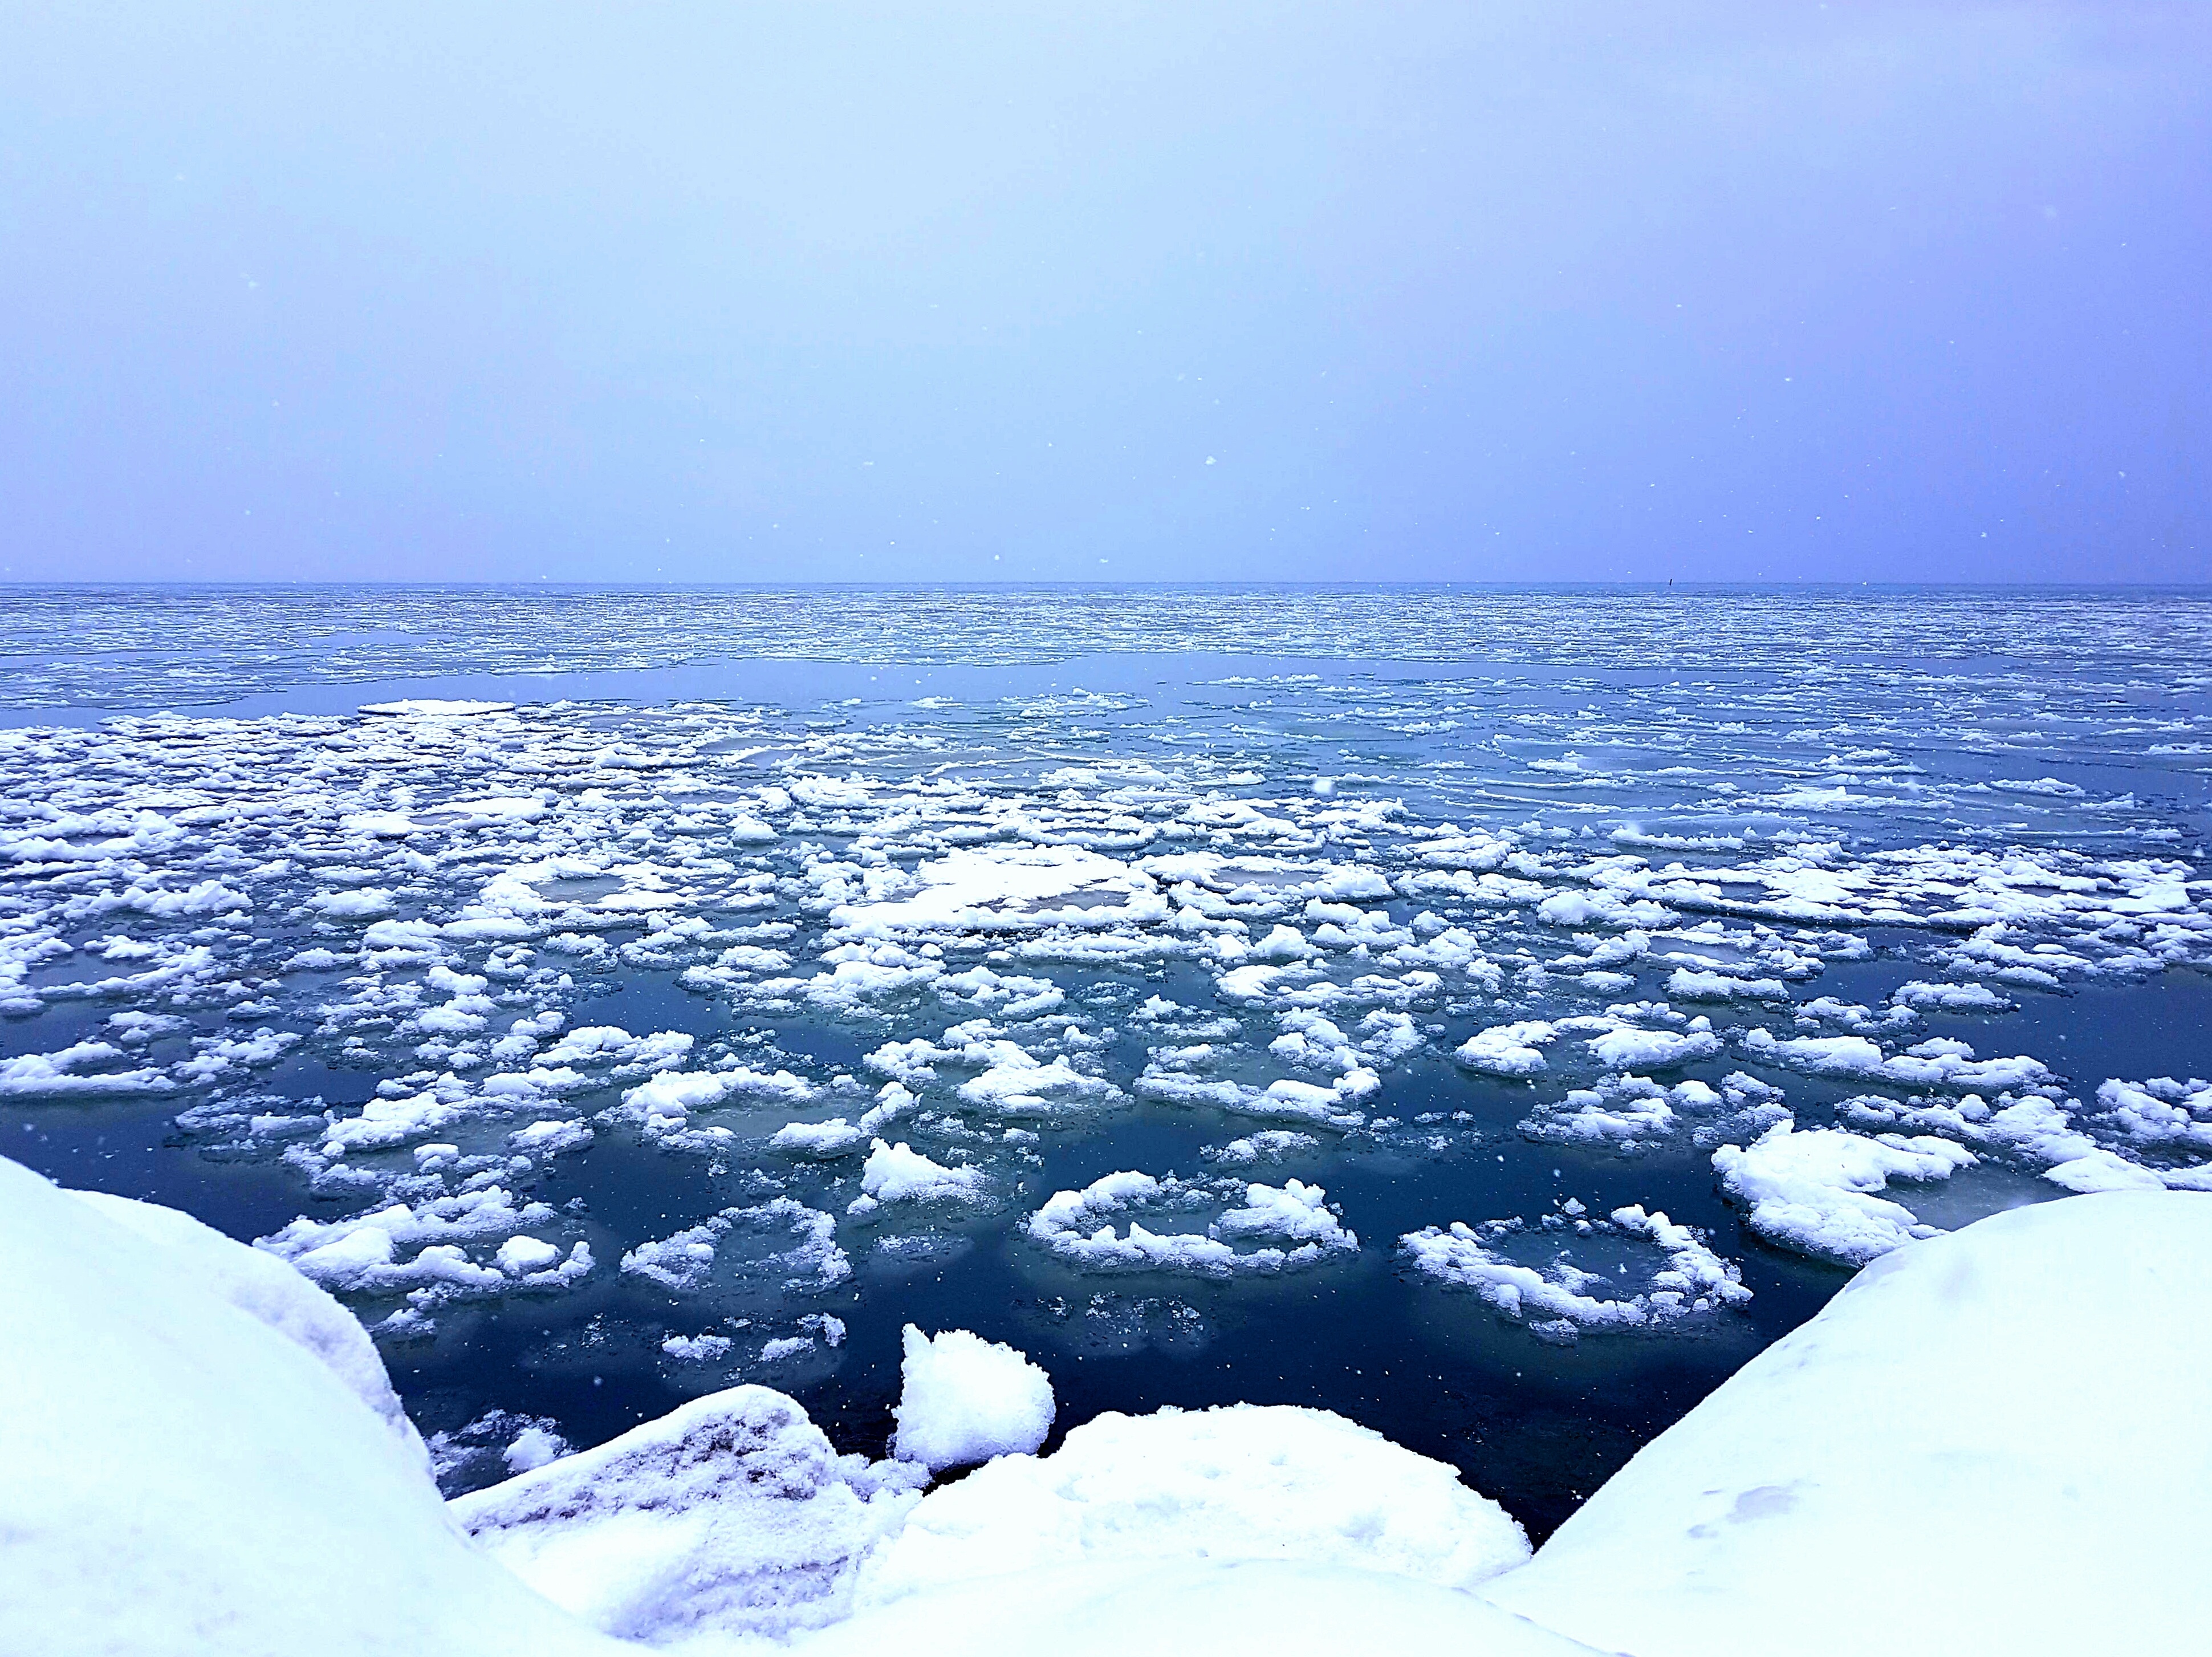
sea, water, ocean, horizon, snow, cold, ice, arctic, iceberg, freezing, arctic ocean, wind wave, ice cap, sea ice